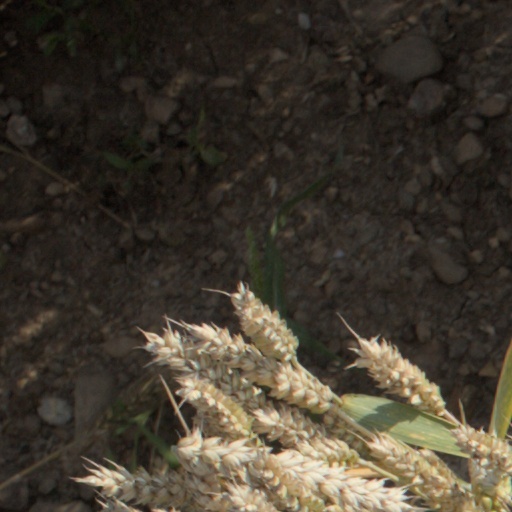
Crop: wheat